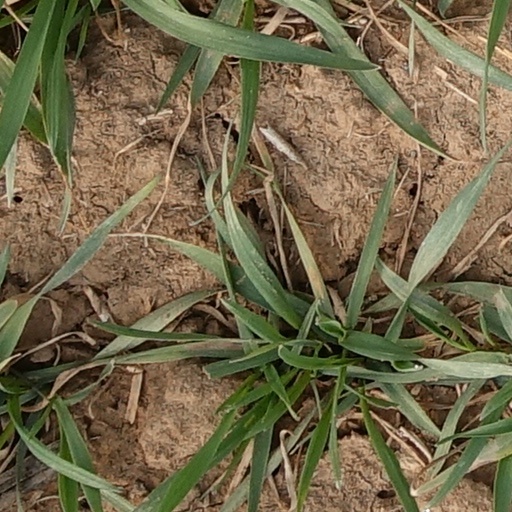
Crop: wheat